1820 Settlers National Monument

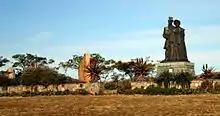

The 1820 Settlers National Monument, which honours the contribution to South African society made by the British 1820 Settlers, overlooks Makhanda in the Eastern Cape. It commemorates the Anglo-Africans, as well as the English language, as much as the settlers themselves. The building was designed by John Sturrock, Sturrock was inspired by the work of Louis Kahn.The building was built by Murray and Stewart (EP) Pty Ltd